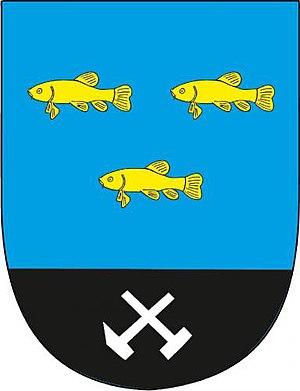
Líně est une commune du district de Plzeň-Nord, dans la région de Plzeň, en République tchèque. Sa population s'élevait à 2 709 habitants en 2019.